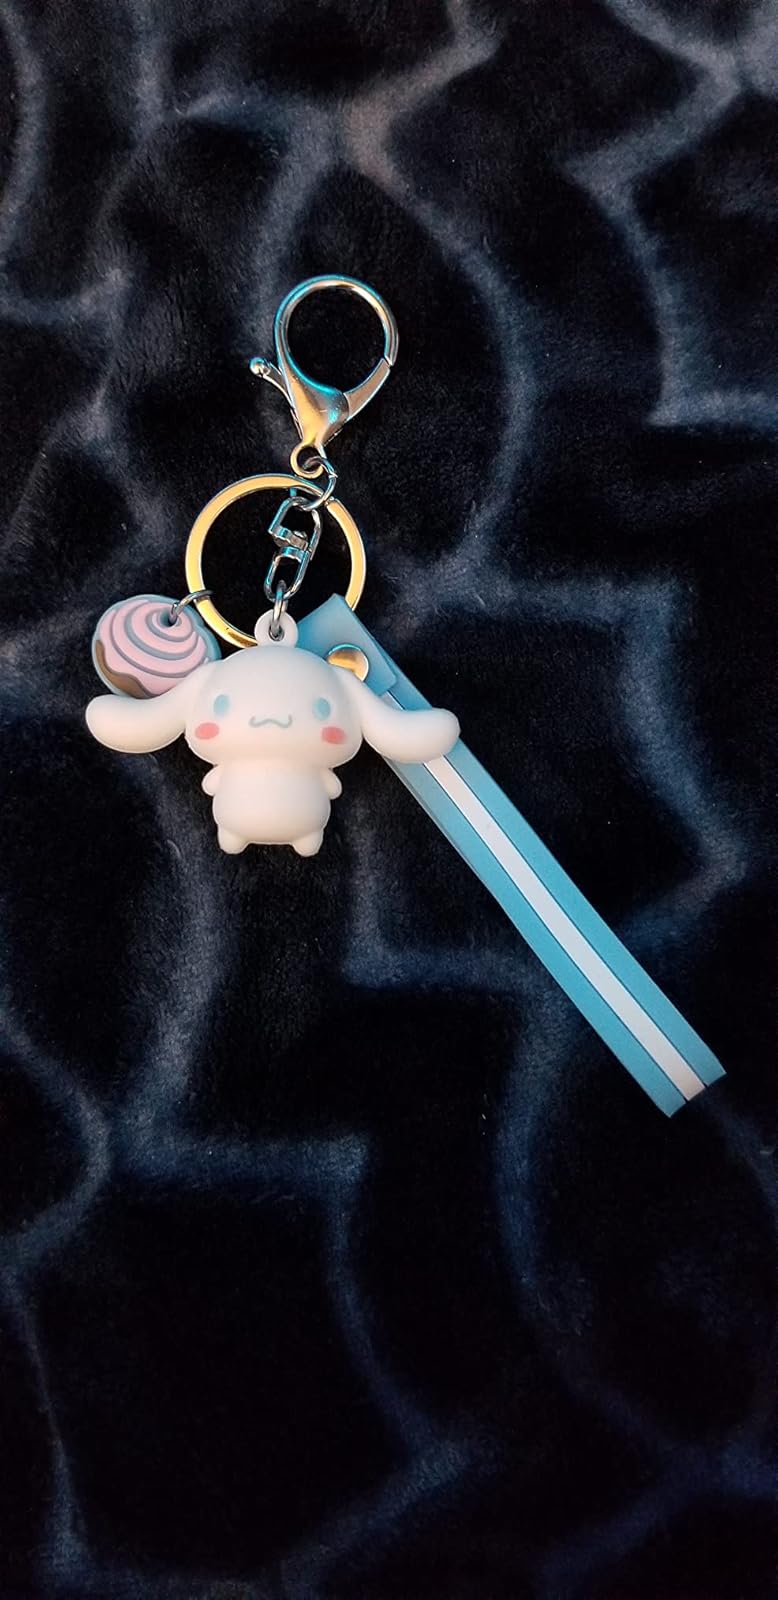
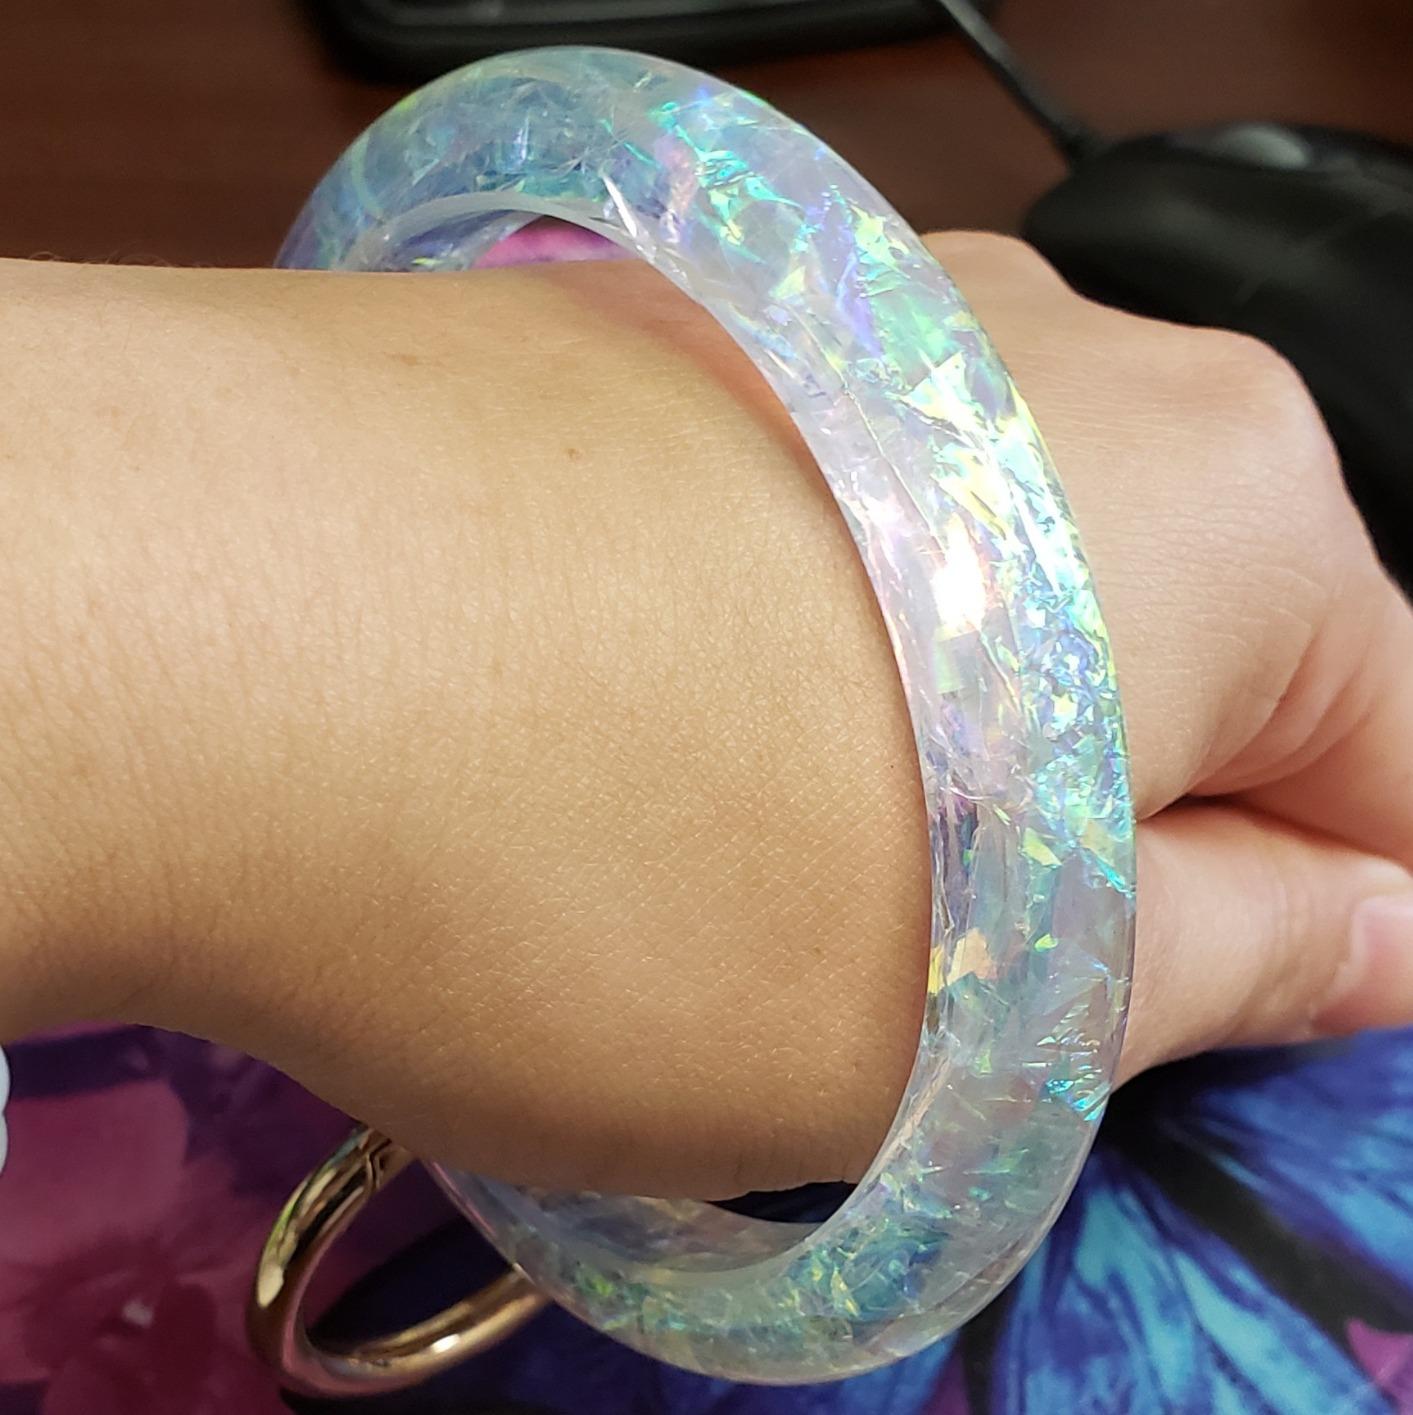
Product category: accessories_keychain
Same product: no